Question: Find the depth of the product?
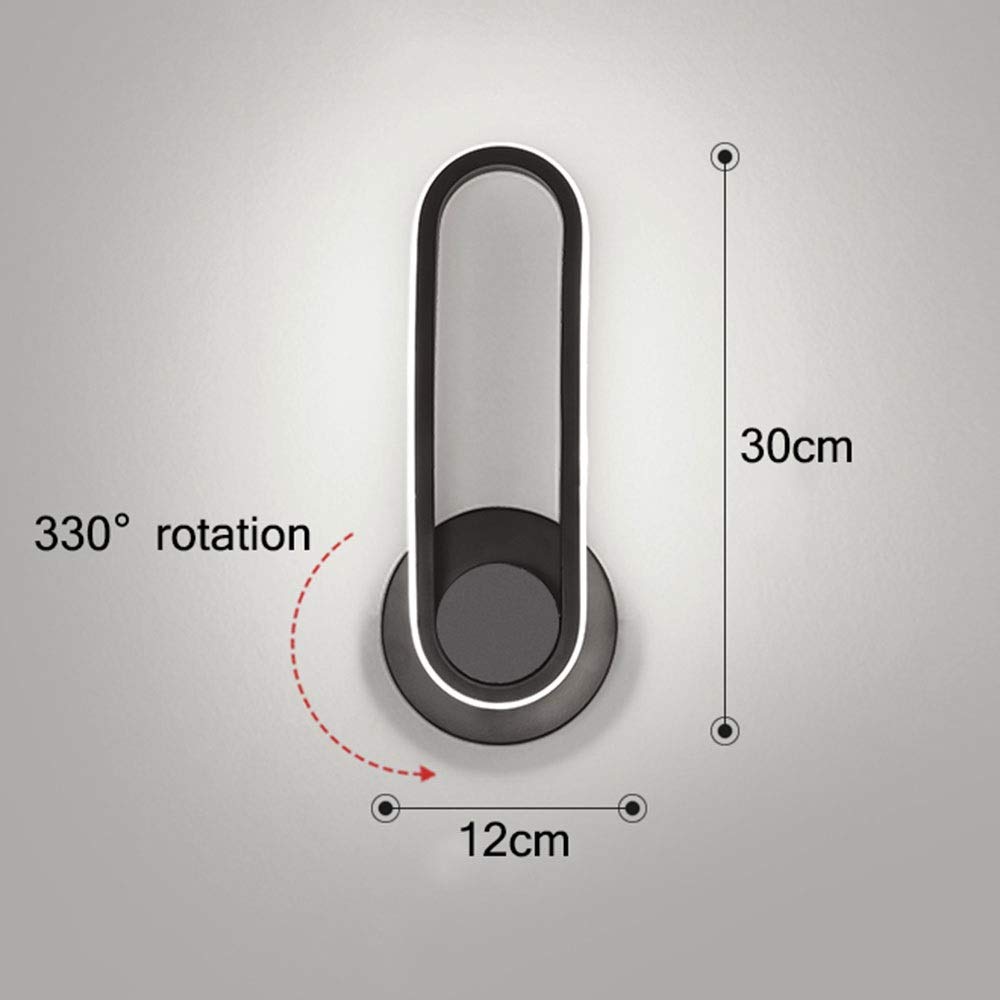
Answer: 12.0 centimetre